List of birds of Bangladesh

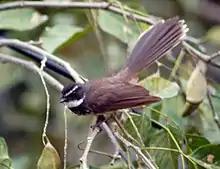
White-throated fantail, "Rhipidura albicollis"

Rollers resemble crows in size and build, but are more closely related to the kingfishers and bee-eaters. They share the colourful appearance of those groups with blues and browns predominating. The two inner front toes are connected, but the outer toe is not.